Indigo Grey: The Passage

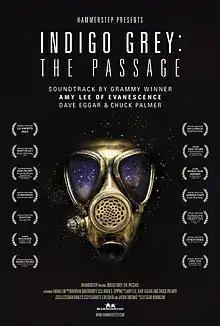

Indigo Grey: The Passage is a 2015 American science fiction film directed by Sean Robinson and written and produced by Jason Oremus and Garrett Coleman. It features Aidan Lok, neo-Irish dance troupe Hammerstep, and has received international attention for its soundtrack composed by Amy Lee, Dave Eggar and Chuck Palmer.